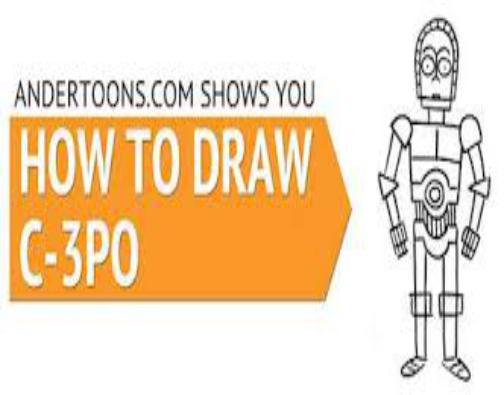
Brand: c-3po's
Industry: Leisure